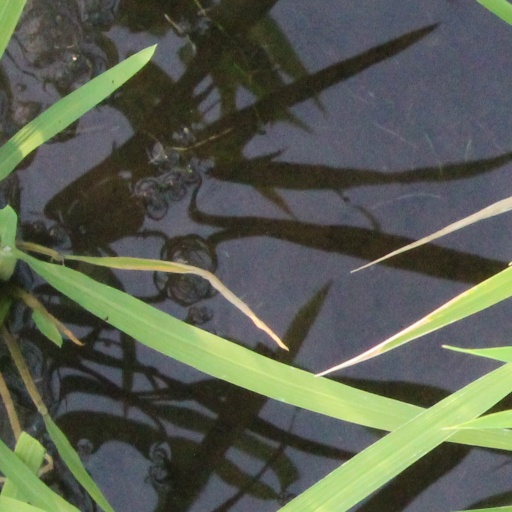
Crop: rice